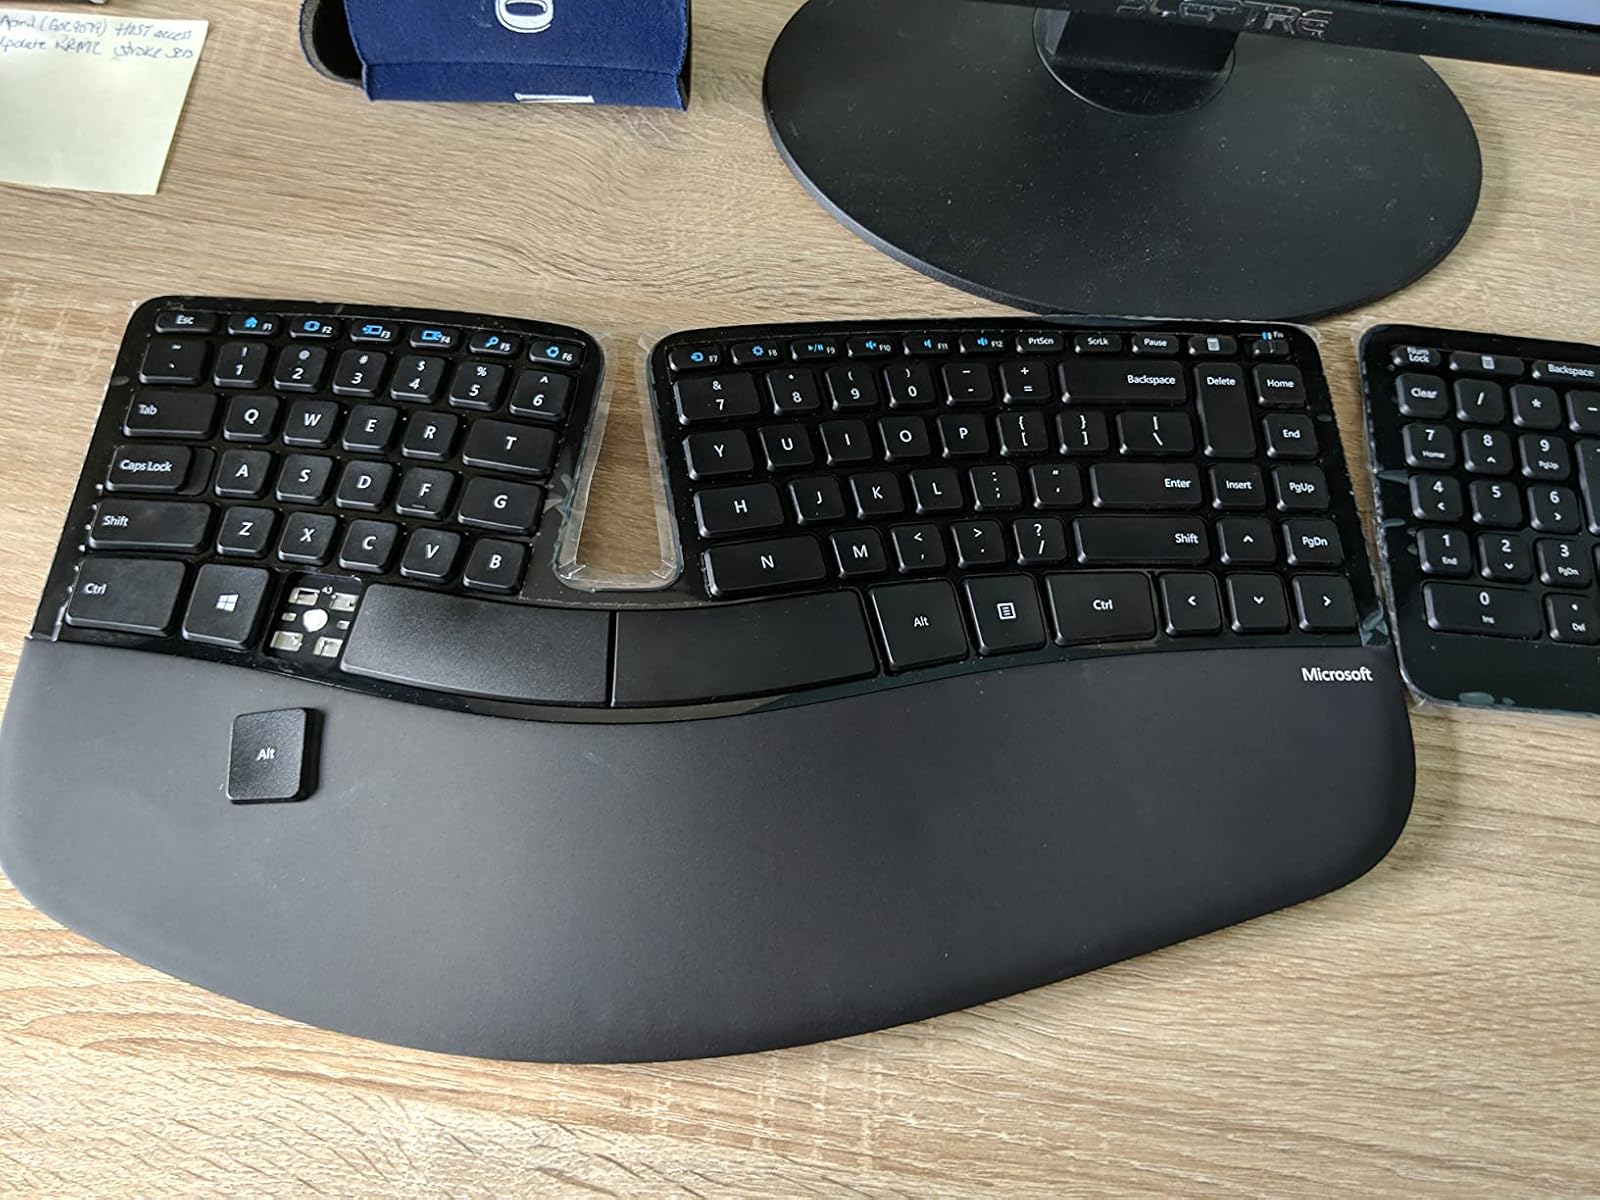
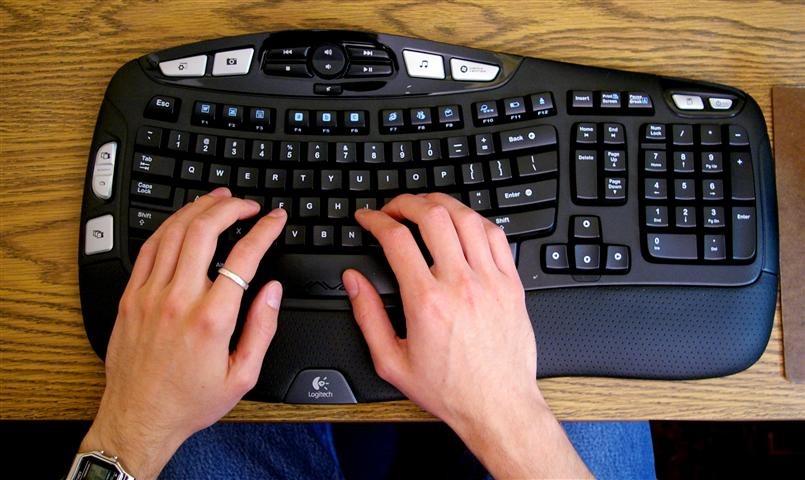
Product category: keyboard
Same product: no